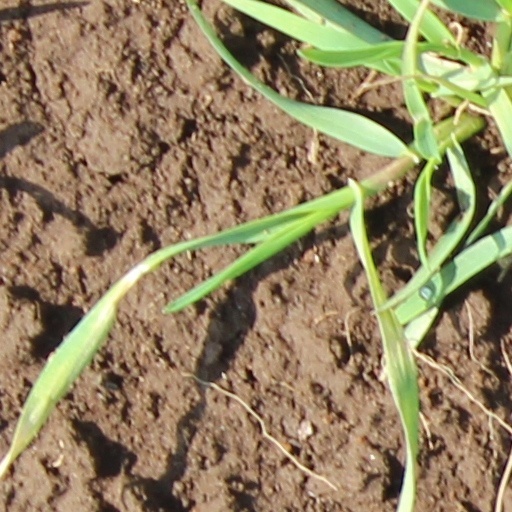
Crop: wheat